Heuvelland

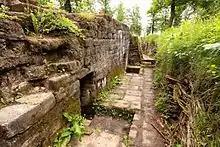
German concrete bunker at the Bayernwald Trenches in Croonaert Wood

The area experienced many major battles during World War I, as part of the Ypres Salient area. The front-line ran through the area of Wytschaete, which was captured and held several times by both sides during the course of the war. Spanbroekmolen was an important German stronghold, and on 30 April and 17 June 1916, the area was the site of two German gas attacks on British troops at Wulverghem. The Kemmelberg was important during the Battle of the Lys, and German units maintained a trench system ("Bayernwald") within view of Ypres at Croonaert Wood. Nowadays, the "Bayernwald" trenches can be visited as an open-air museum. There are a number of war cemeteries in the municipality, including Godezonne Farm, RE Farm, Spanbroekmolen, Suffolk, Klein Vierstraat and Kemmel Number 1 French Cemetery.